372nd Military Police Company (United States)

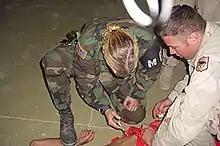
US Military Police officer restraining and sedating prisoner, while a soldier holds him down

During the Iraq War, several detainees at Abu Ghraib prison were abused and humiliated, some of them quite a few times. Charles Graner, Lynndie England, Sabrina Harman and others were later investigated and made to serve time in a military prison.